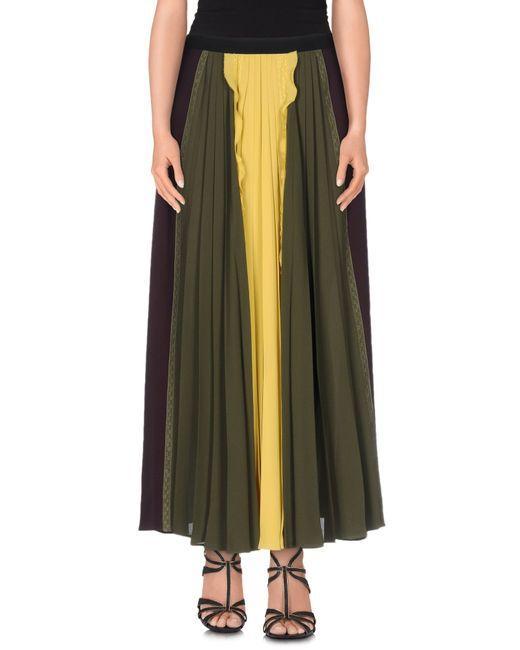
Gelber und olivgrüner Rock für Damen